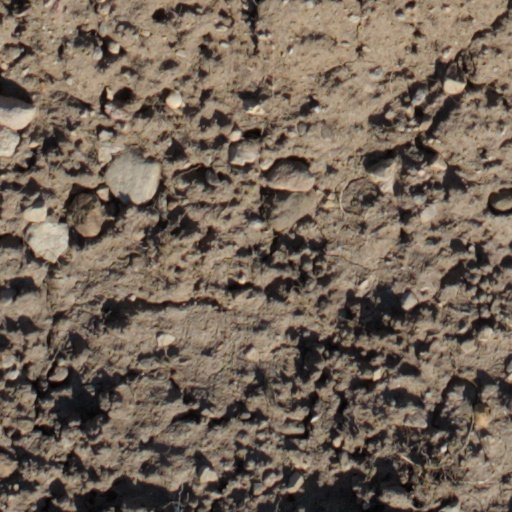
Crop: wheat